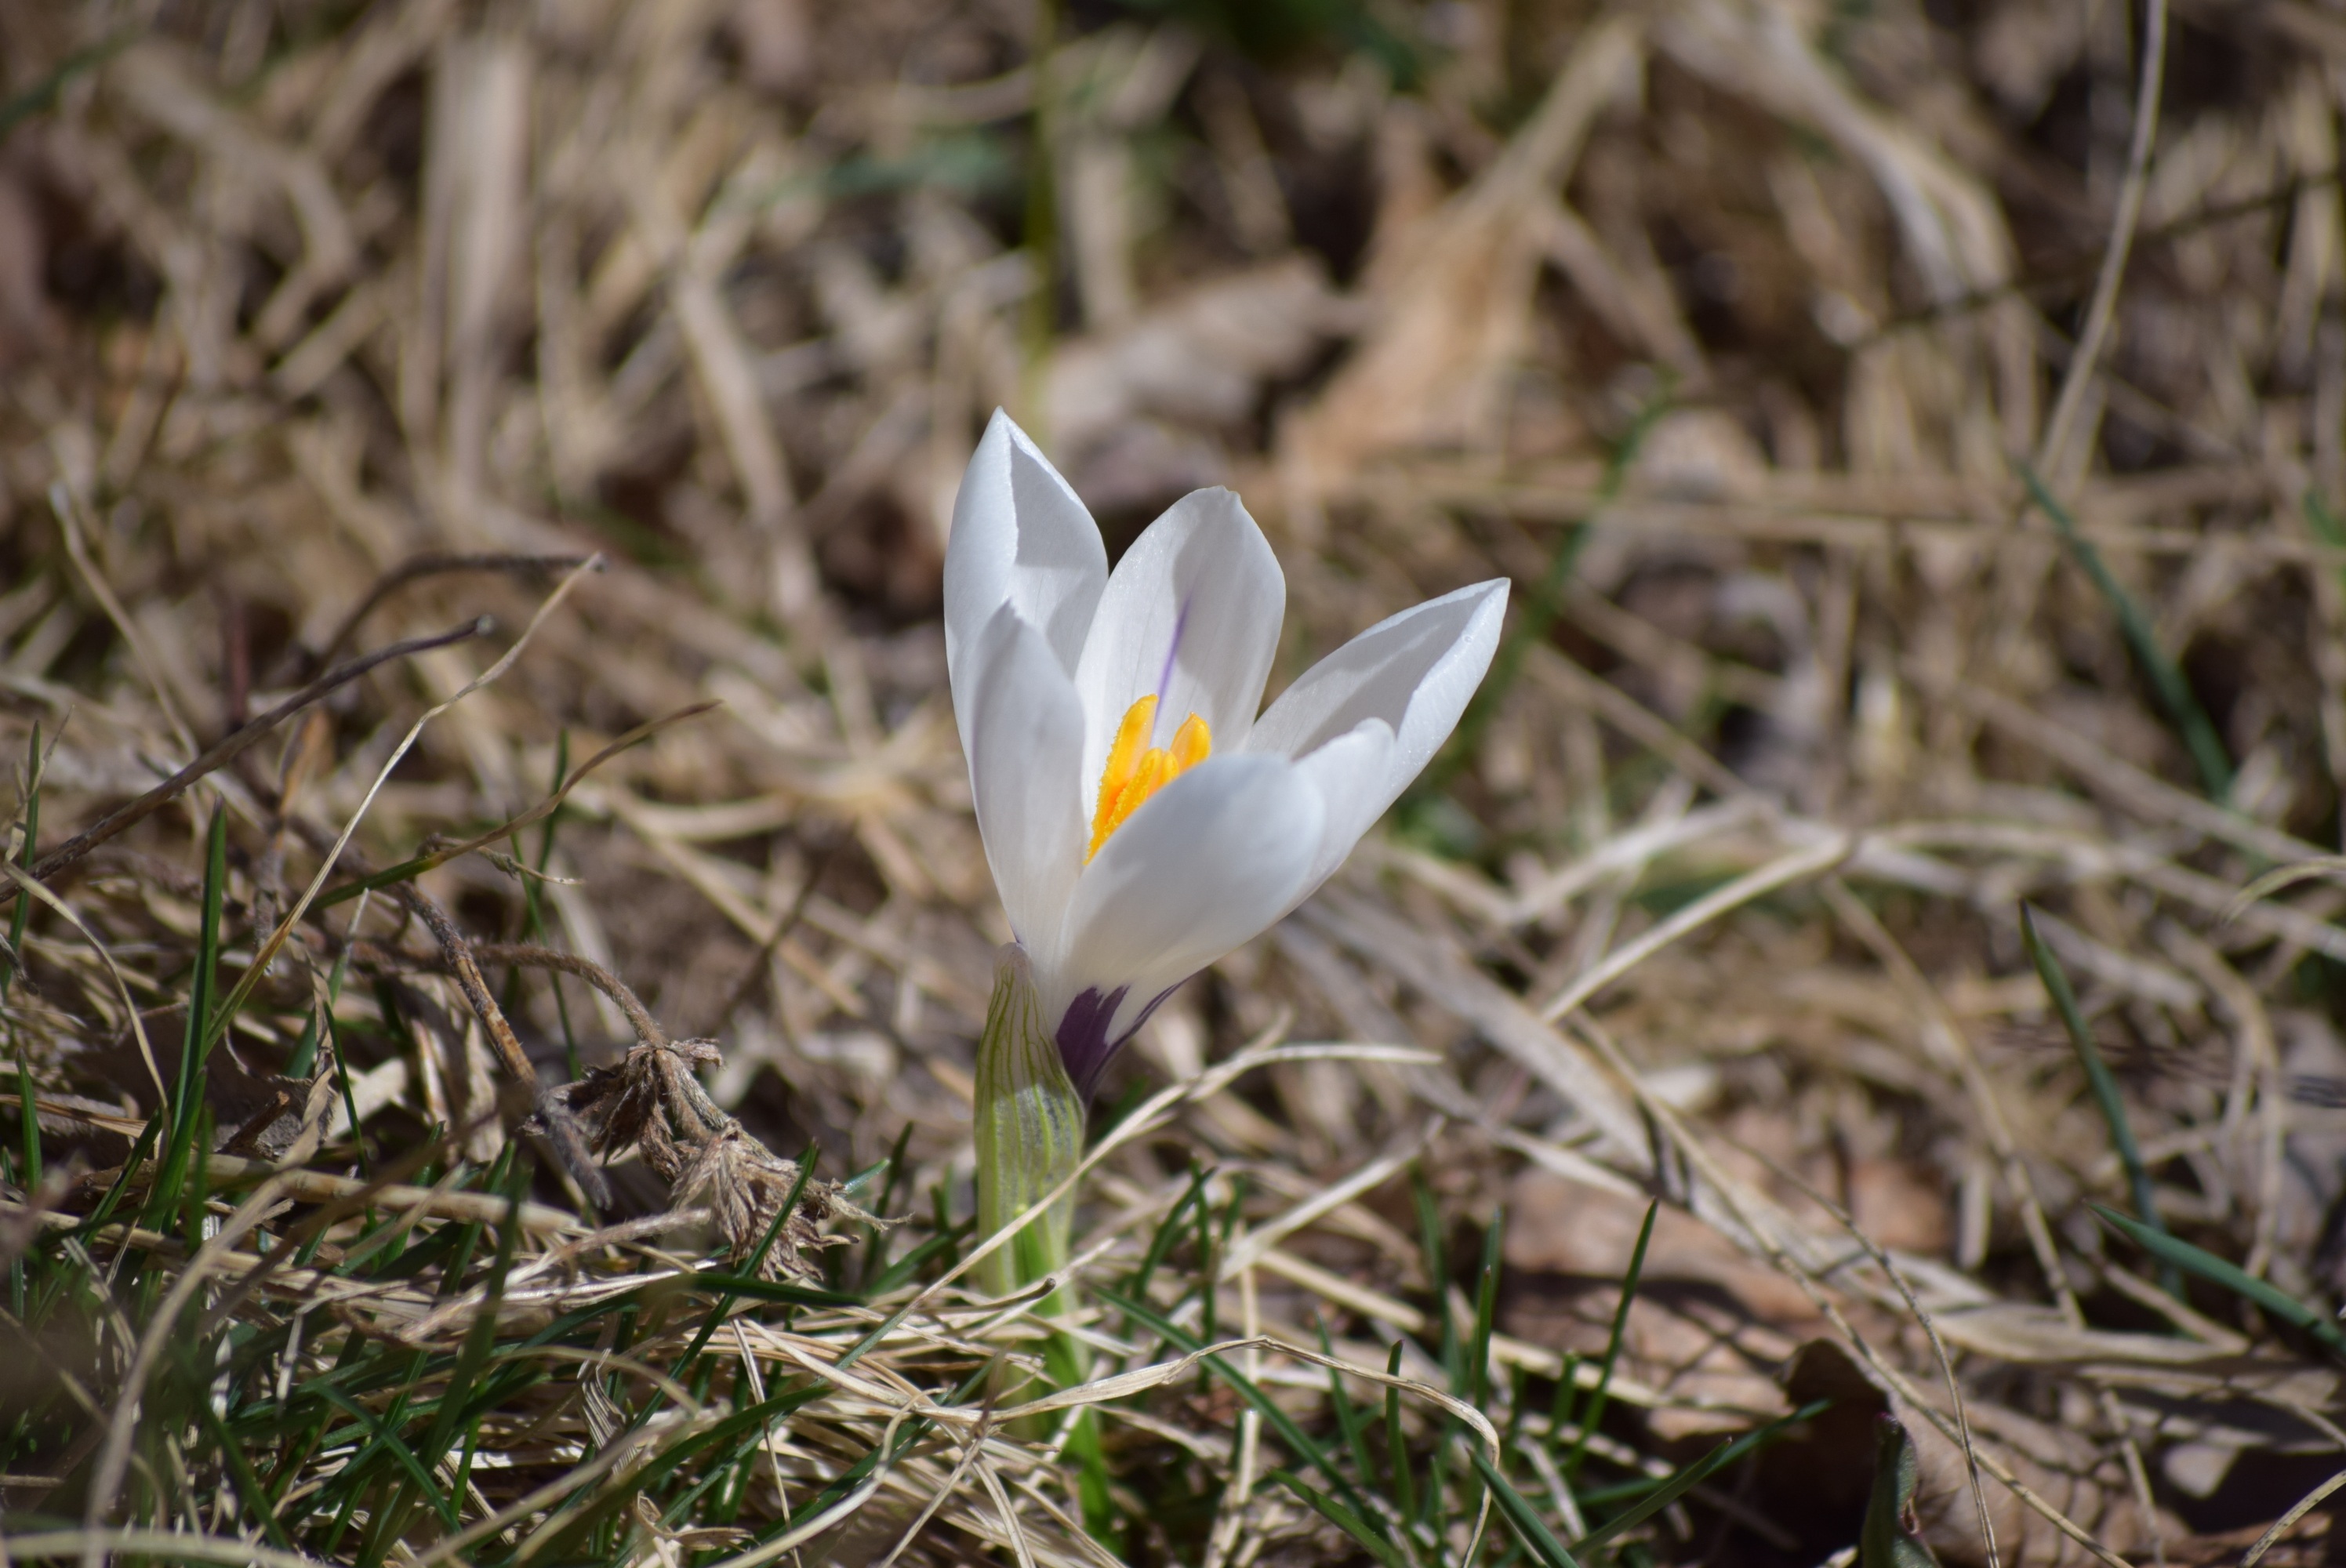
nature, grass, plant, white, leaf, flower, spring, botany, flora, wildflower, crocus, spring flowers, flowering plant, grass family, land plant, iris family, fawn lily